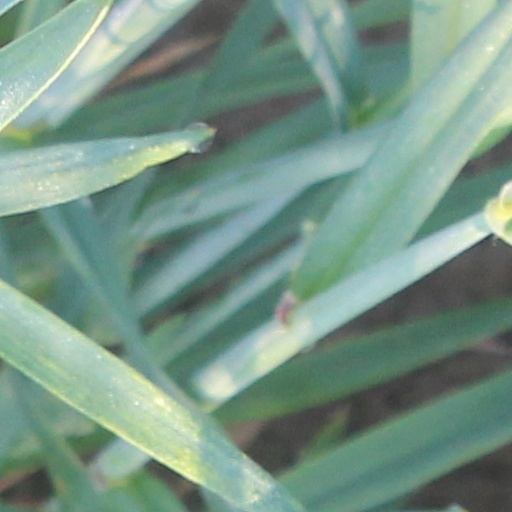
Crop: wheat